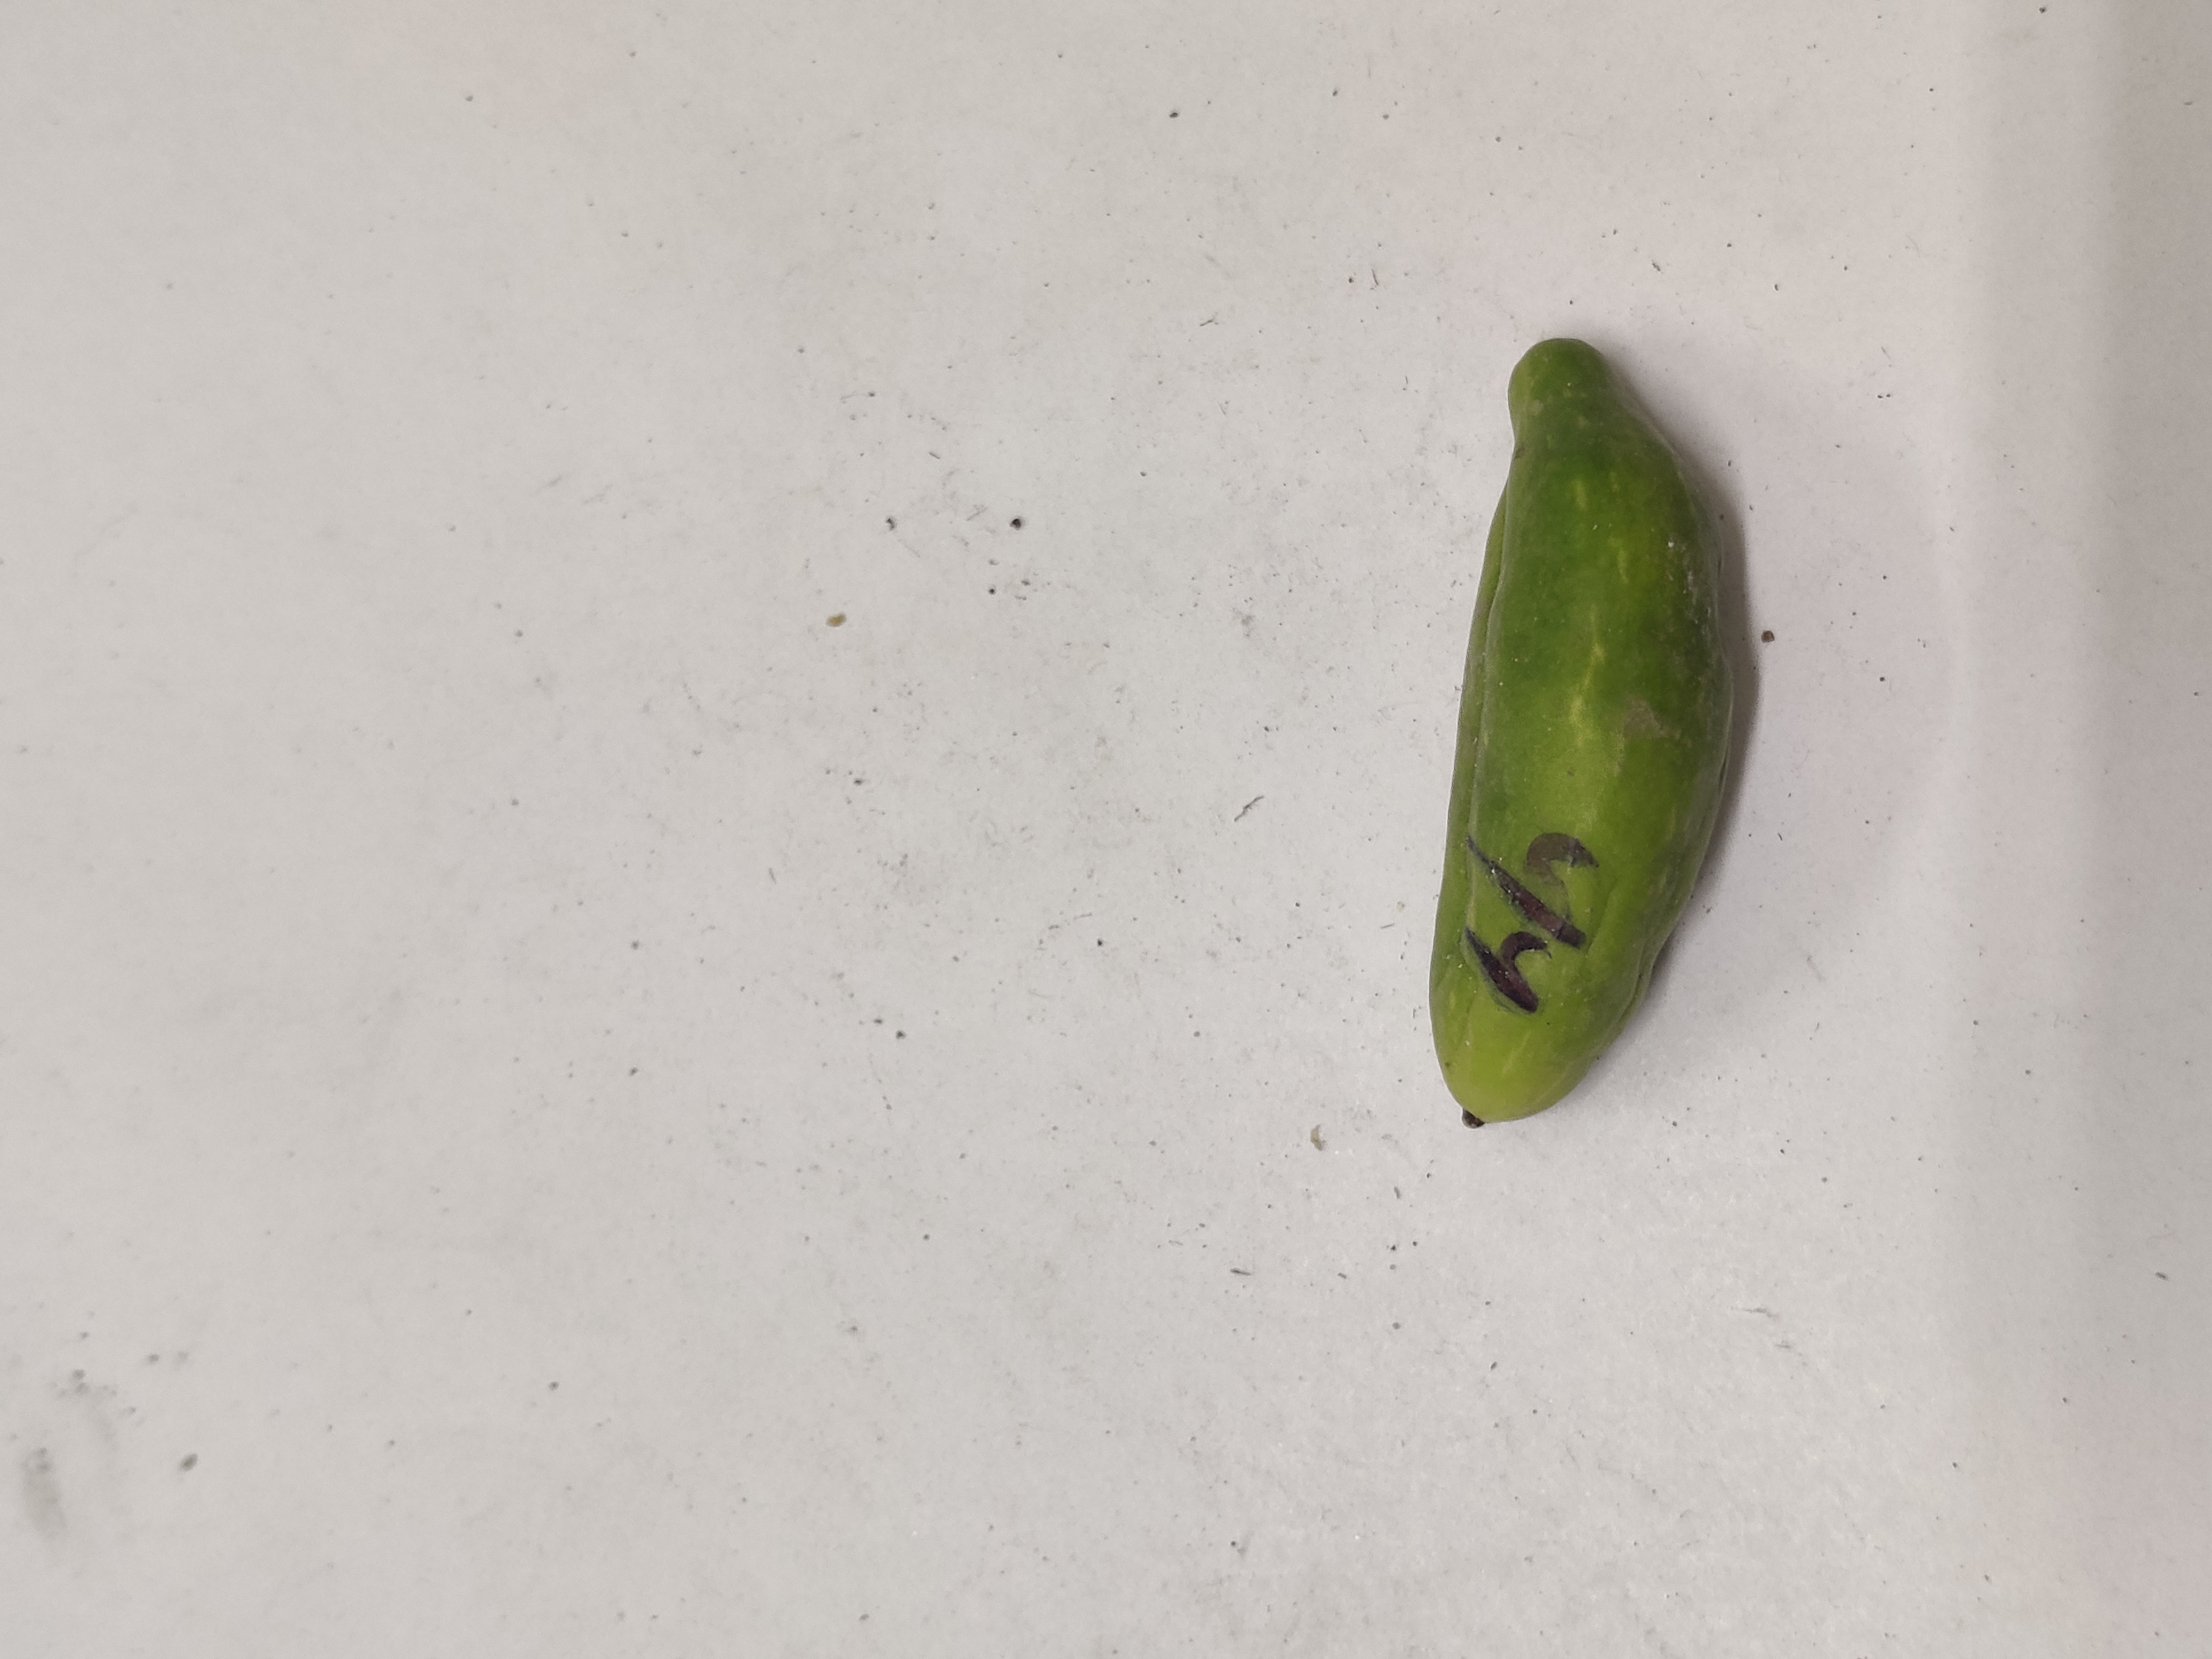
Crop: Ivy Gourd
Condition: Severely Damaged